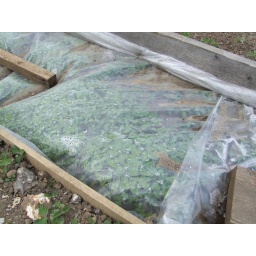
... under the plastic protecting the seed shape from grass seed. The plastic has acted like a cloche